Airsoft

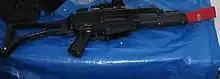
Airsoft replica of an H&K G36C. This replica is not in use on a field, and has the magazine removed, the chamber cleared, and a barrel bag placed over the muzzle.

Airsoft guns are not to be confused with BB guns, which are airguns that shoot metallic spherical pellets, unlike the plastic pellets shot by airsoft guns.